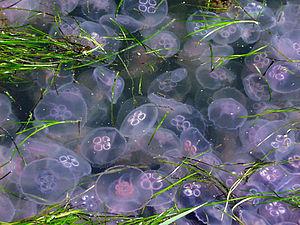
Le terme méduse est un nom vernaculaire désignant les formes libres de nombreux groupes de cnidaires et qui s'opposent donc aux formes polypes, sessiles. En apparence, ces animaux gélatineux sont très frustes. Ils sont dépourvus de squelette, de cerveau et de poumon mais, en réalité, leur structure est complexe, et ils peuvent posséder des structures sensorielles très élaborées comme des ocelles, rassemblées au sein de rhopalies.
La pullulation de méduses, prolifération de méduses, bloom de méduses ou invasion de méduses est un phénomène de multiplication massive de certaines espèces de méduses. Il s'agit d'un type d'invasion biologique.